Crockett Cup (1988)

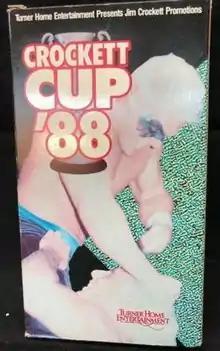
Cover for the official VHS release.

The Third Annual Jim Crockett Sr. Memorial Cup Tag Team Tournament, also referred to as the Crocket Cup (1988), was an event held over two nights: April 22 and 23, 1988. Scheduled to feature 24 teams, the tournament included a few changes to the original lineup and ended up with only 22 teams. The team of Sting and Lex Luger was formed specifically for the 1988 Crockett Cup and ended up winning the tournament by defeating Arn Anderson and Tully Blanchard in the finals.